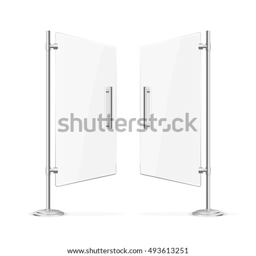
transparent glass door open with industry .